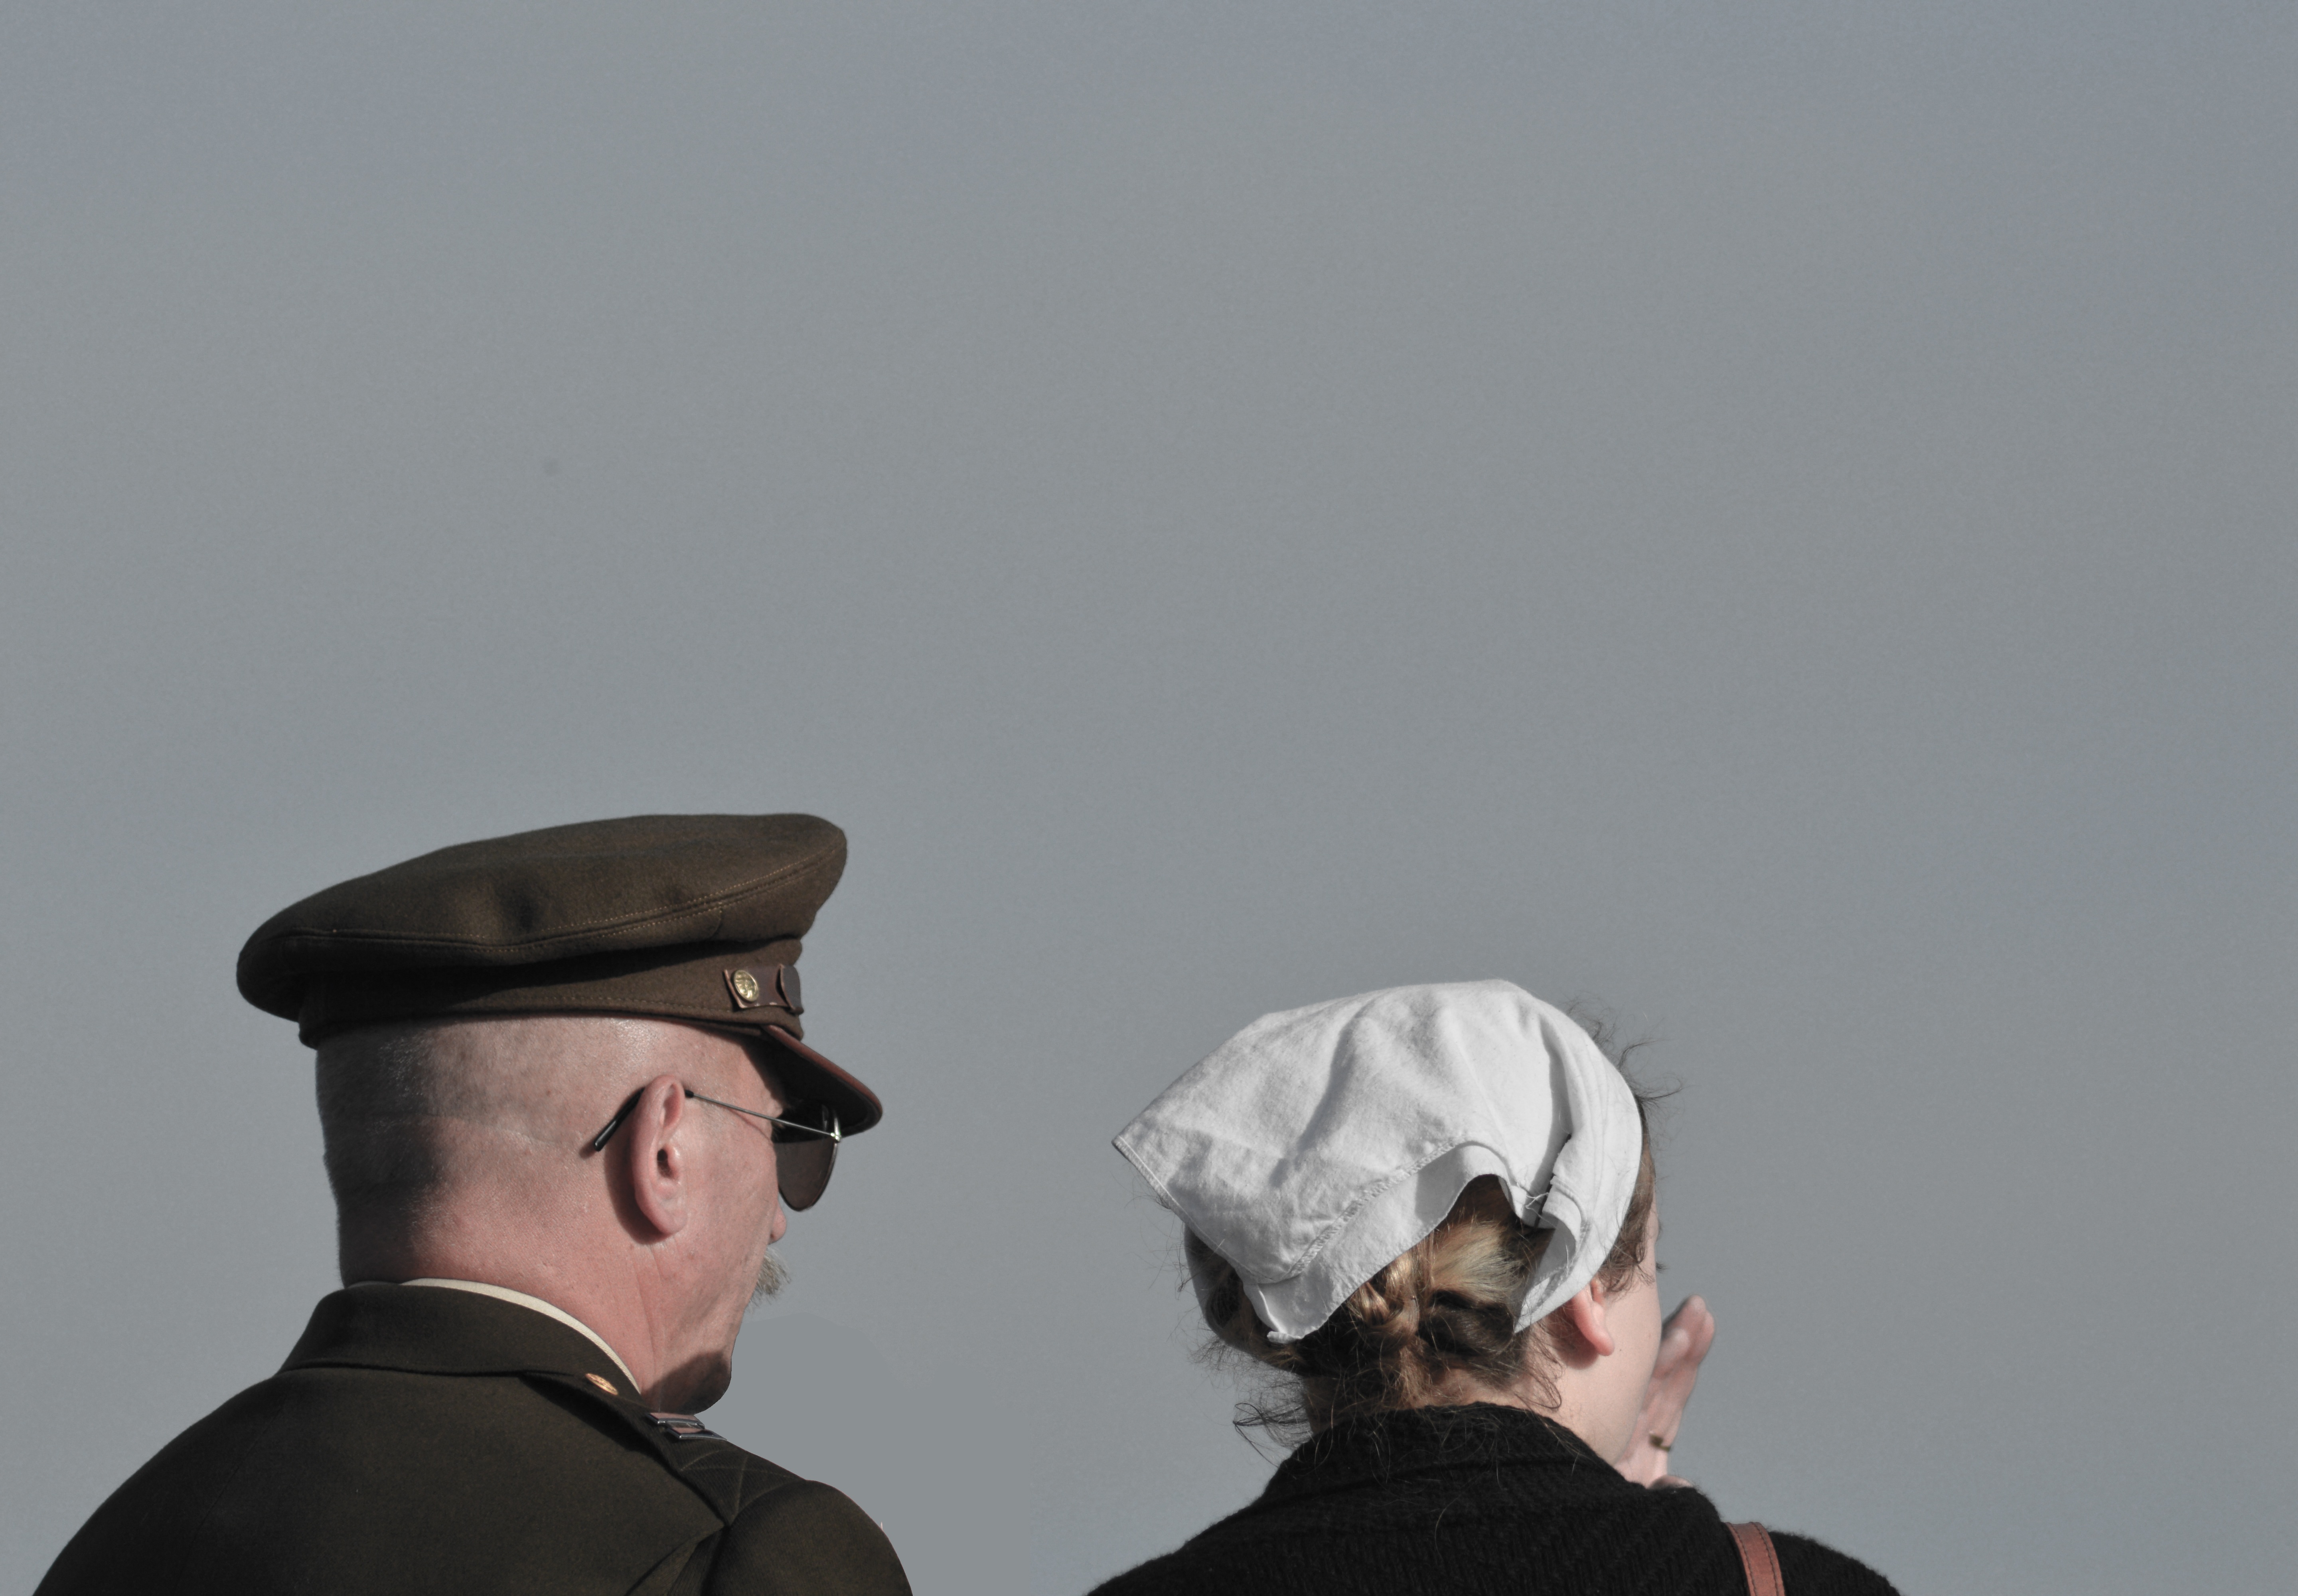
military, soldier, couple, war, normandy, to watch, second world war, atmosphere of earth